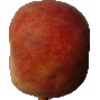
Label: Peach 1